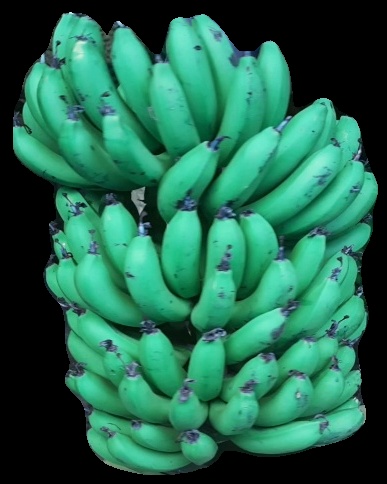
Variety: pachbale
Grade: grade1